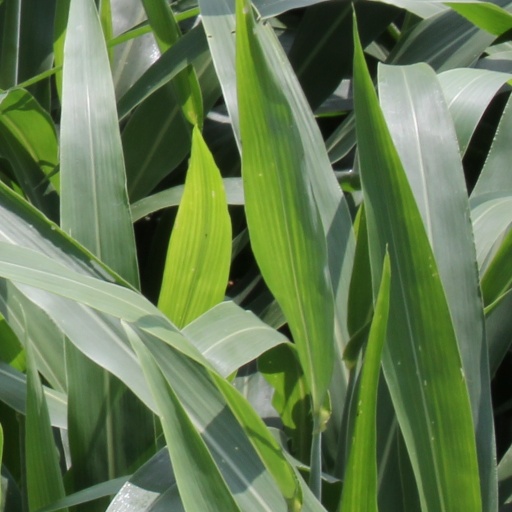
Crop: sorghum